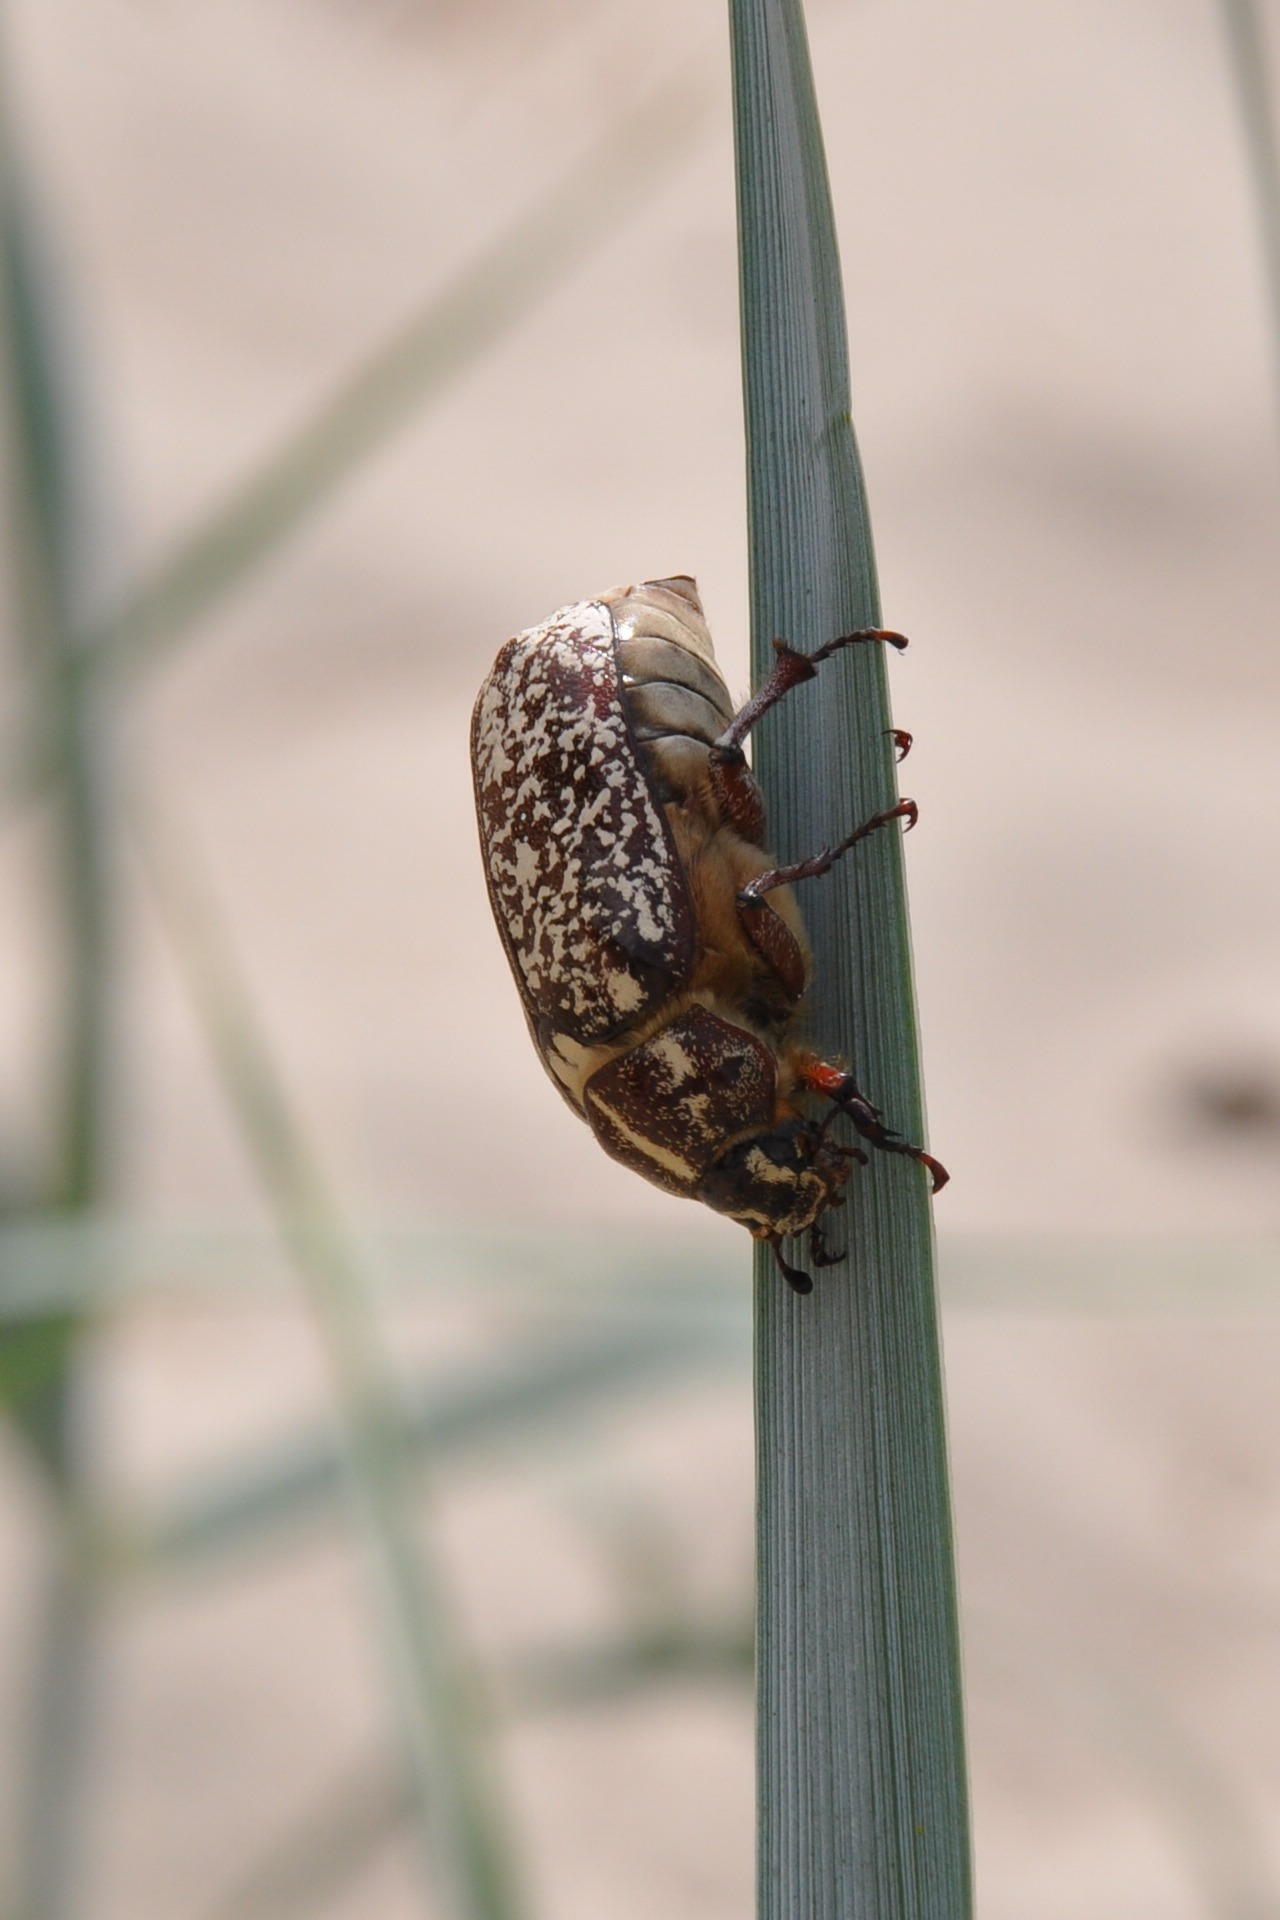
nature, wing, photography, wildlife, insect, fauna, invertebrate, close up, blade of grass, worm, macro photography, true bugs